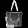
Label: Bag